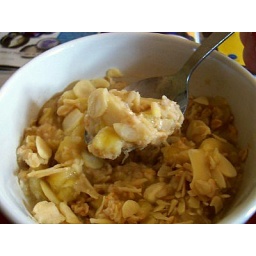
Porridge.Rolled oats, sliced banana &amp;amp; water all cooked in the microwave for two minutes, then topped with almonds.